Niklaus Meienberg

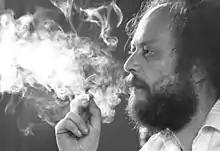
Niklaus Meienberg

Niklaus Meienberg (11 May 1940 – 22 September 1993) was a Swiss writer and investigative journalist.